Bolesławiec

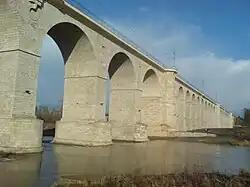
The railway viaduct in Bolesławiec renovated and strengthened in connection with the renovation of the railway line

In 1392 Bolesławiec, then belonging to the Duchy of Jawor-Swidnica, came under Bohemian rule, as did the whole Duchy. In the 14th century, from the taxes imposed on the Jewish population, the citizens of Bolesławiec financed the construction of the city walls between the Upper Gate and the Nicholas Gate. On 18 June 1429, the city fell victim to a devastating Hussite raid, during which a large number of inhabitants were slaughtered and the whole of Boleslawiec was burnt down. The town was conquered as a result of the treachery of one of the townsmen, who set fire to the Upper Gate, located near the present-day Okrąglak on Piłsudski Square. Bolesławiec faced many years of reconstruction after these events. In 1454, the Jews were expelled from the city[6]. From 1469 to 1490 it was under the rule of Hungary, before falling back to Bohemia, then ruled by the Jagiellonian dynasty. At the end of the 15th century, the expansion of St Mary's Church took place, which resulted in the demolition of St Dorothy's Church. Part of this church was incorporated into the expanding church. Remembrances of this reconstruction have survived to this day in the form of inscriptions, placed in the walls of the basilica. In 1524 Jacob Süssenbach came to Boleslawiec and delivered a moving sermon in St Mary's Church. The sermon caused a large part of the townspeople to convert to the Protestant side. In time, the Dominican monastery was abolished and St Mary's Church was turned into a Lutheran church, a state of affairs that did not change until 1629, when the church was returned to Catholics. The church housed the first known library of Boleslawiec. It was a so-called chain library, consisting of around 150 volumes.